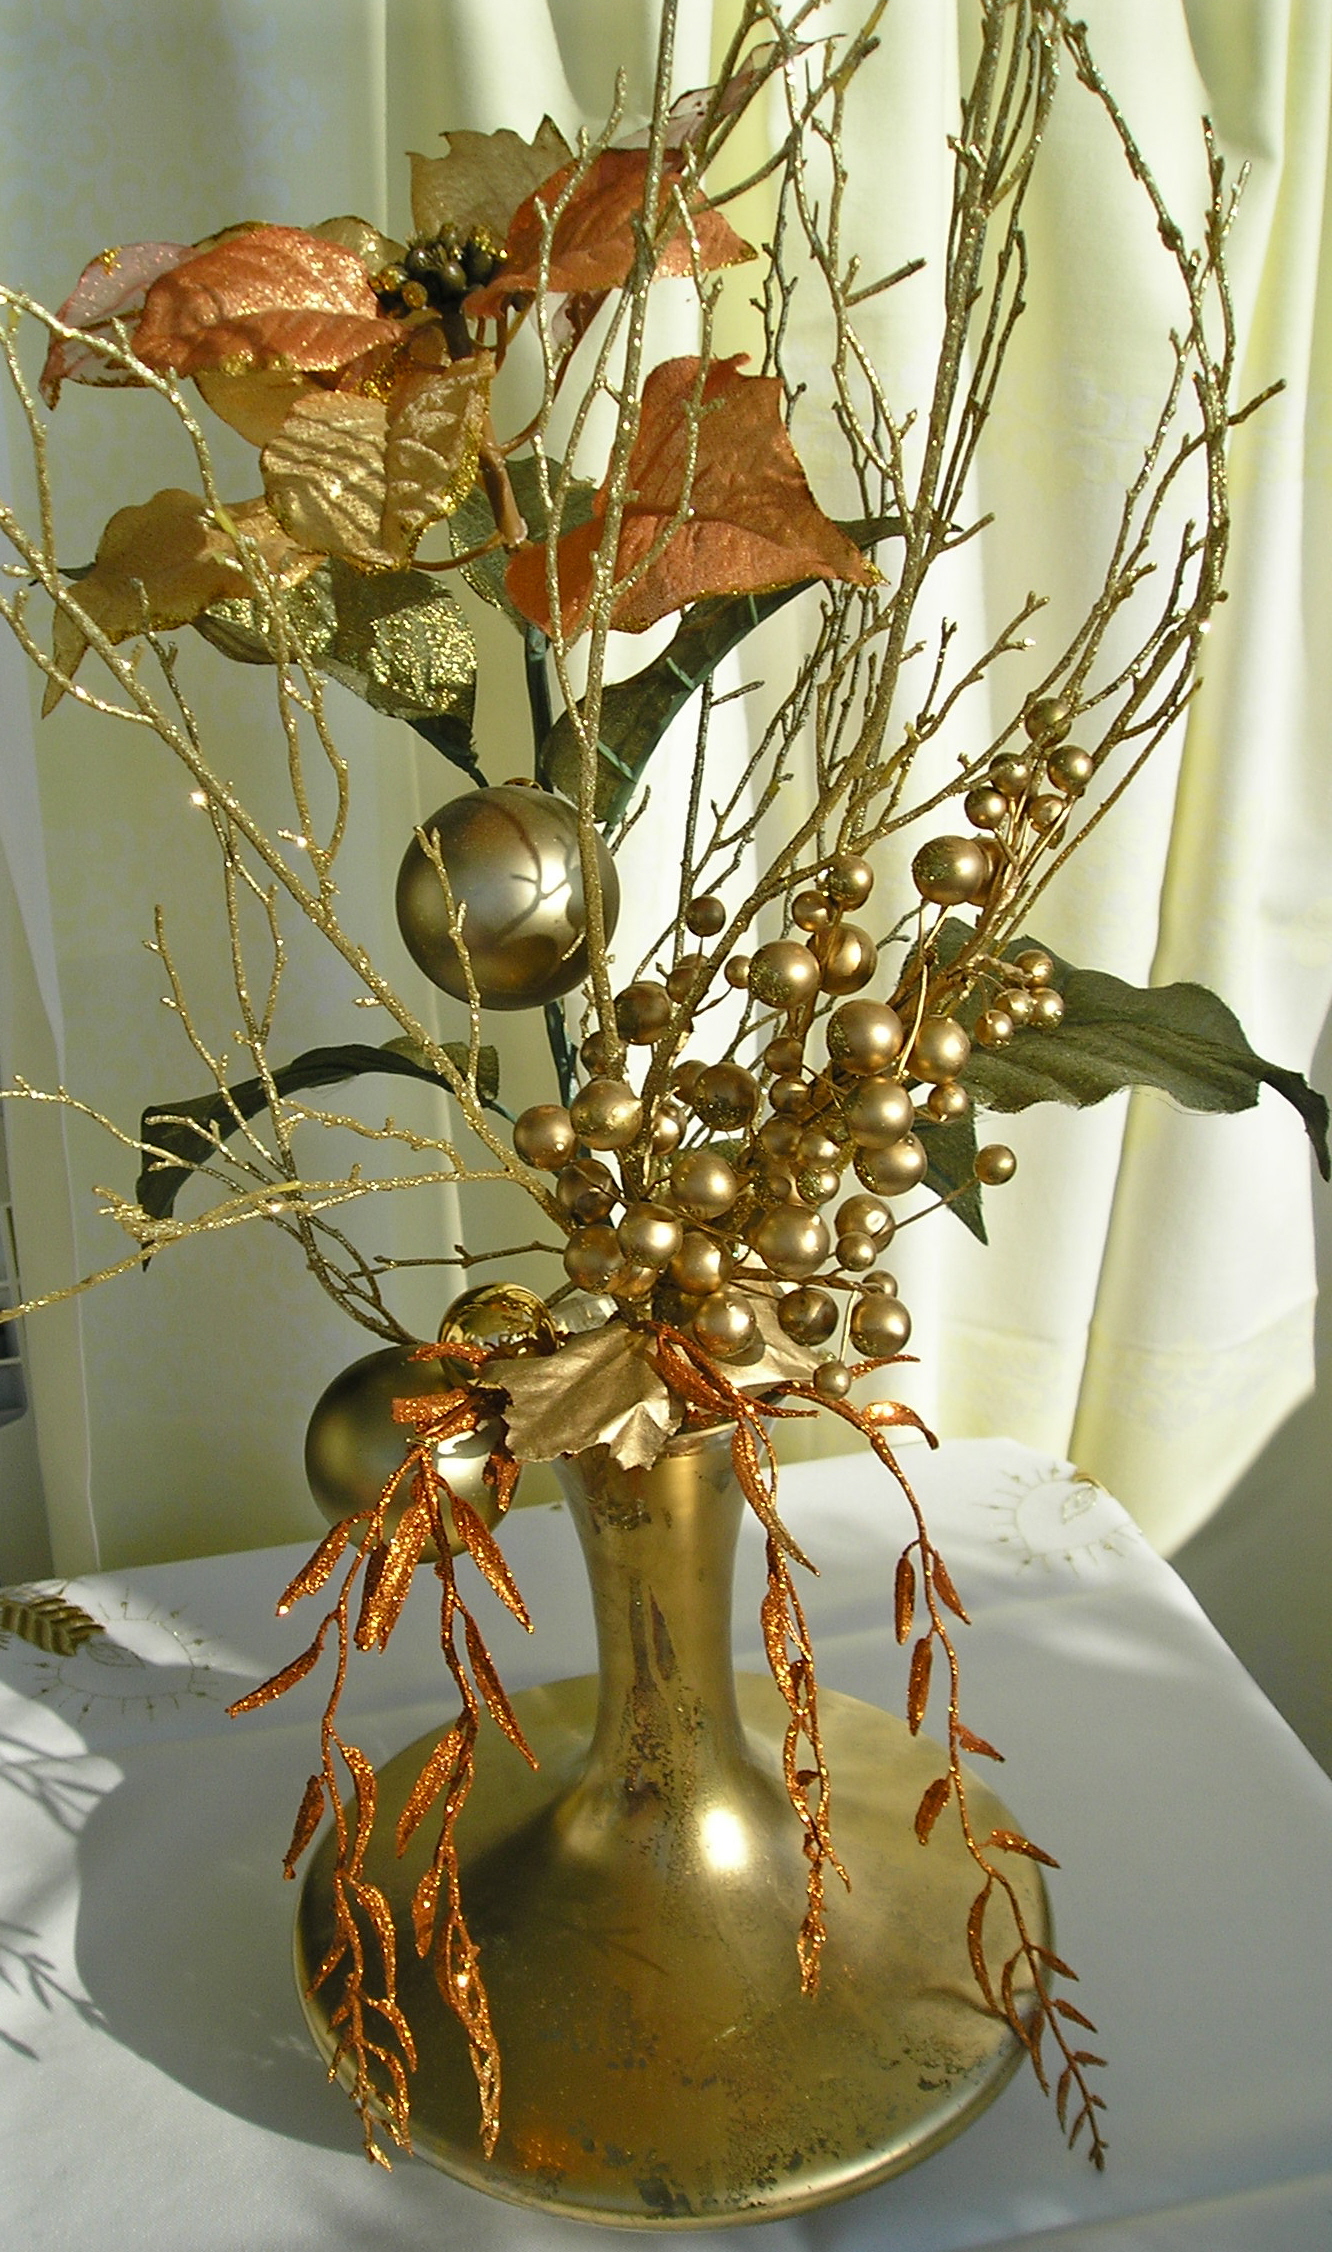
christmas decoration, vase, floristry, flower arranging, still life photography, centrepiece, floral design, branch, twig, flower